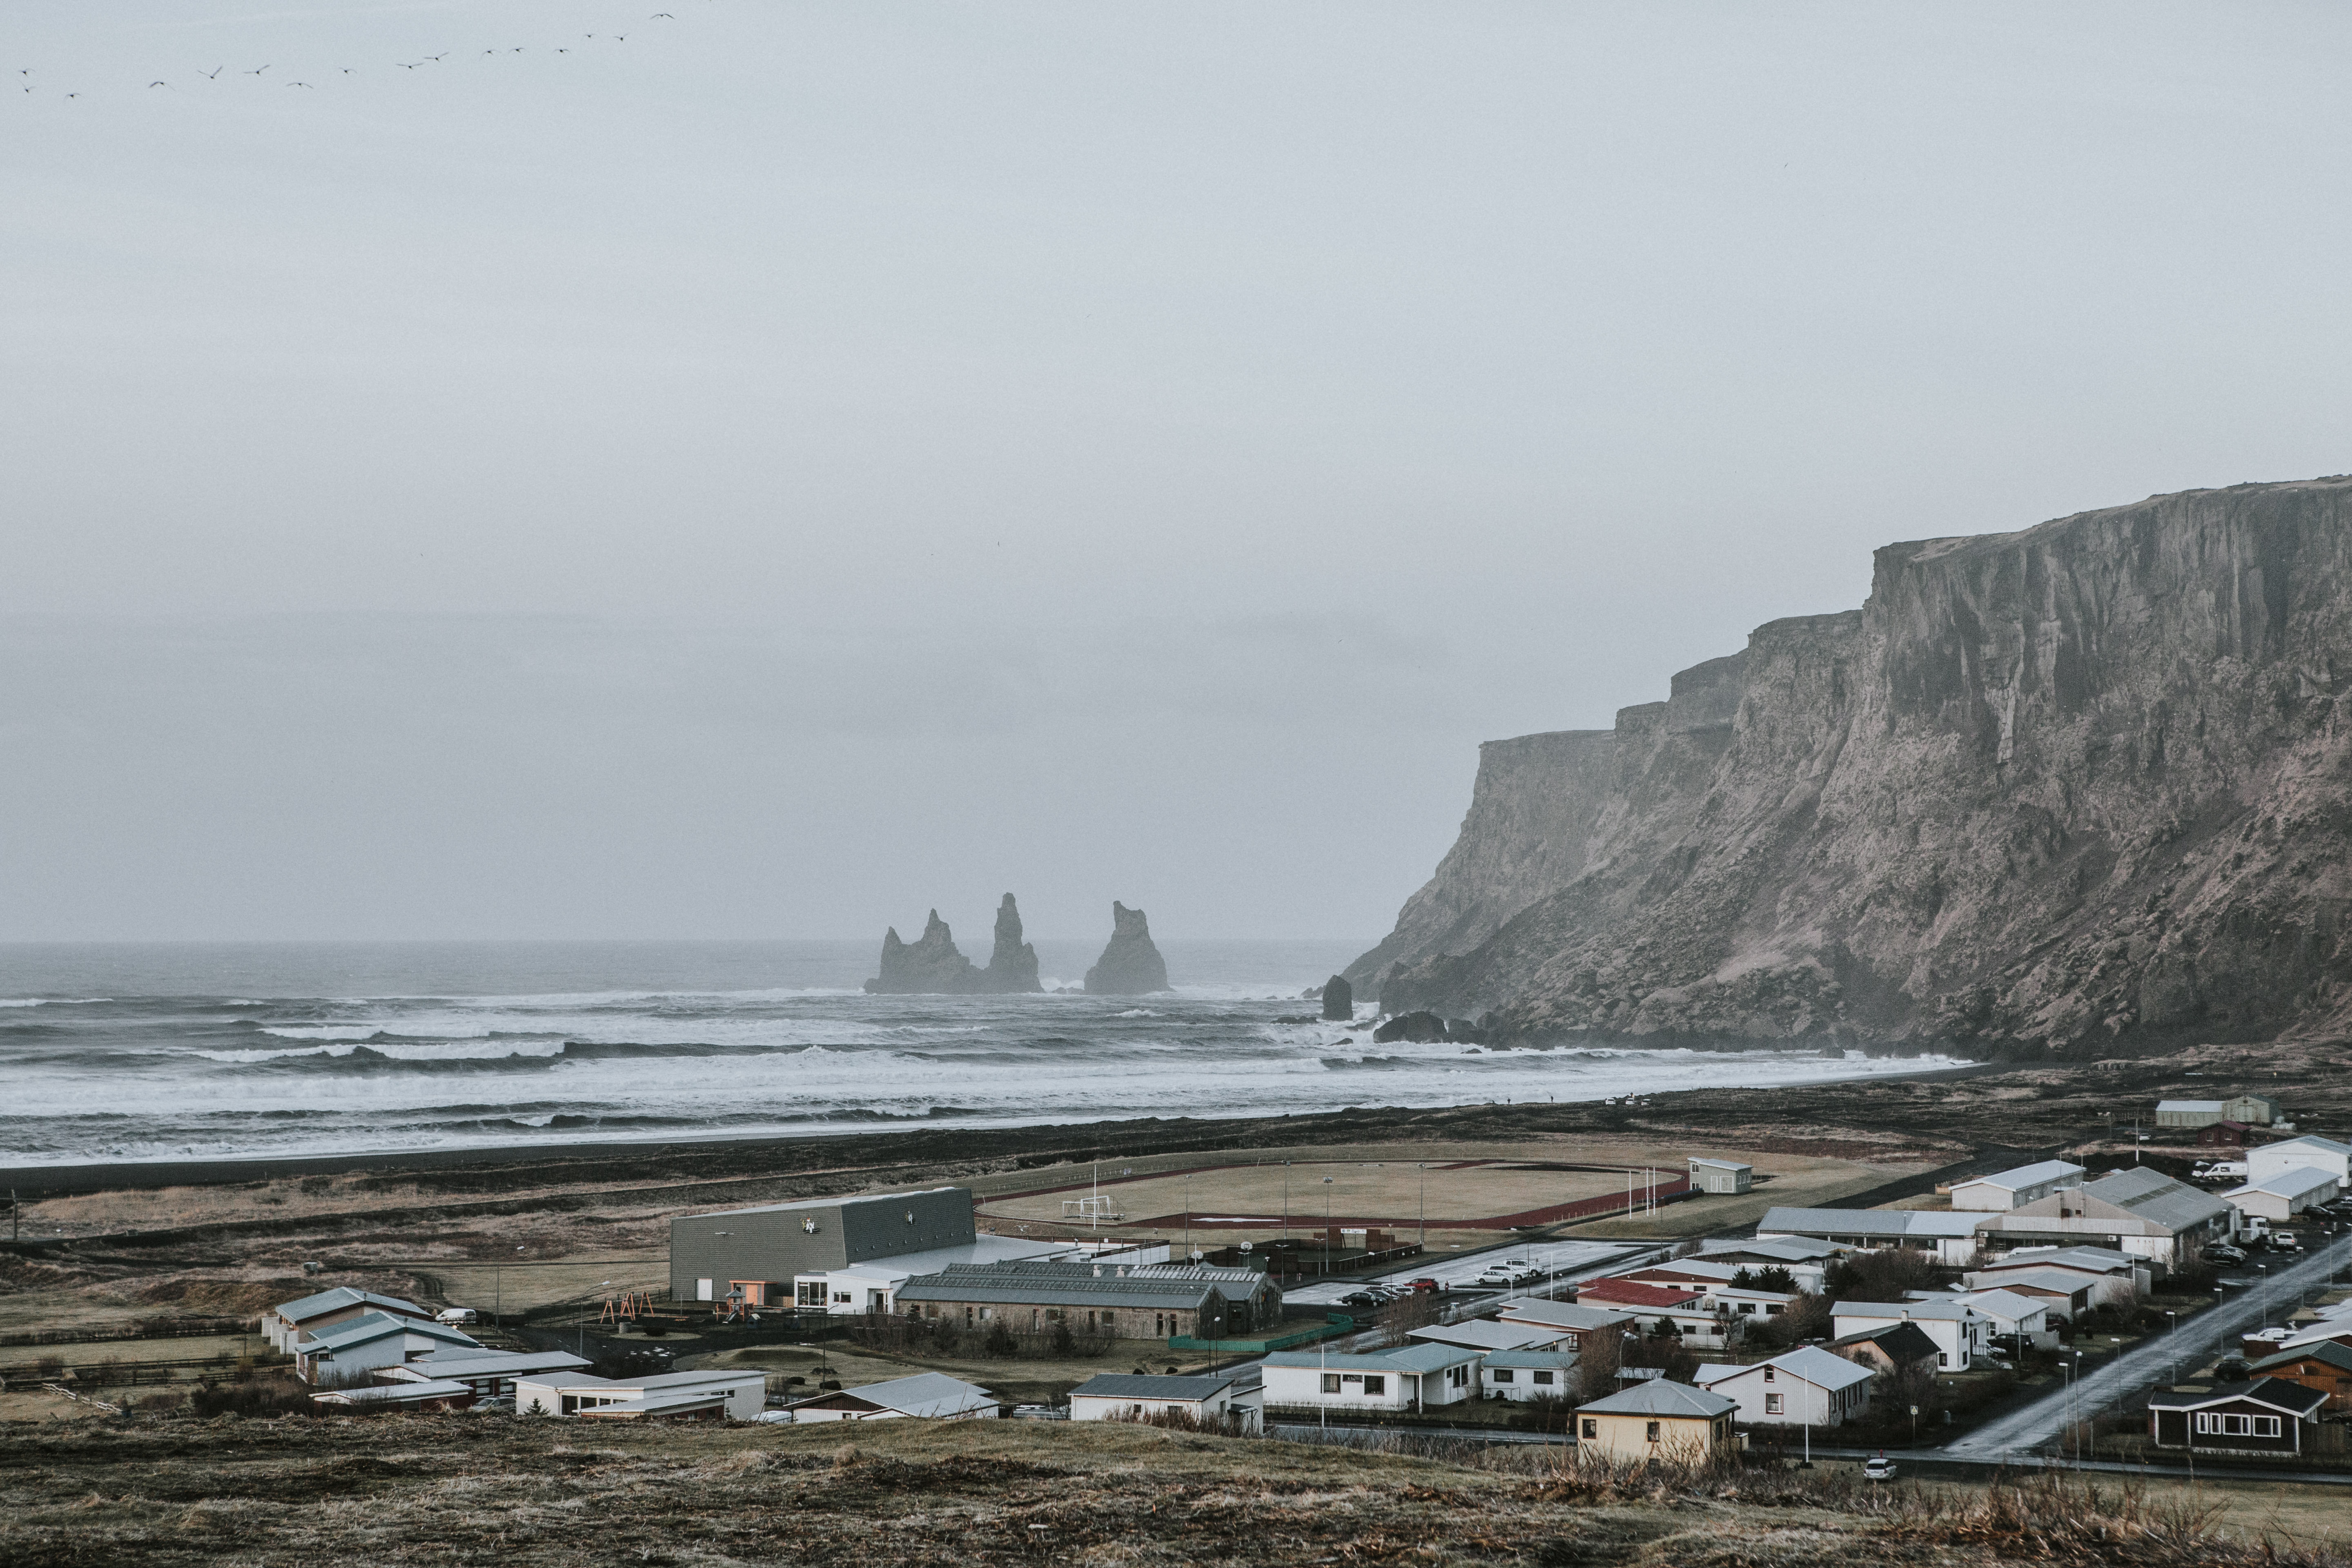
beach, sea, coast, ocean, shore, wave, cliff, tower, bay, terrain, body of water, breakwater